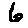
Label: 6